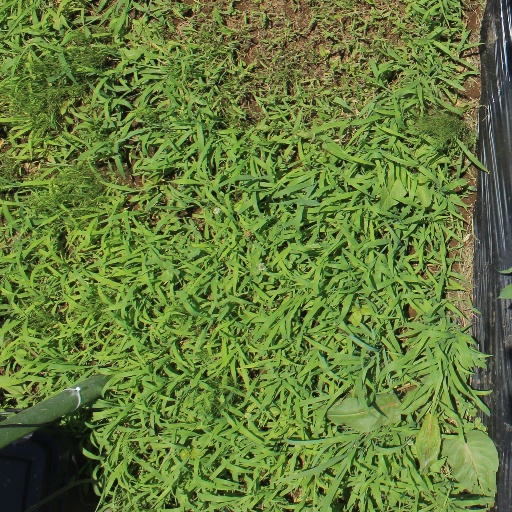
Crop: sorghum